Is Homosexuality a Menace?

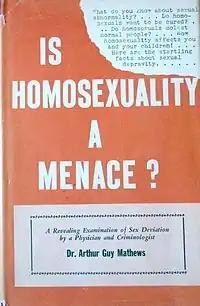
Cover

Is Homosexuality a Menace? A Revealing Examination of Sex Deviation by a Physician and Criminologist is a 1957 work about homosexuality by Arthur Guy Mathews. The work received negative reviews.